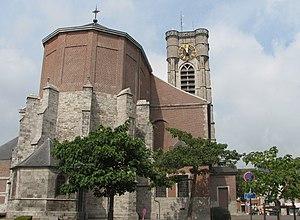
Ath est une ville francophone de Belgique située en Région wallonne, chef-lieu d'arrondissement en province de Hainaut. Elle est le siège d'une Justice de paix.
Cette page regroupe l'ensemble du patrimoine immobilier classé de la ville belge d'Ath.
L'église Saint-Julien est un édifice religieux catholique sis au cœur de la ville d'Ath, en Belgique. Une église construite au début du XVe siècle est plusieurs fois endommagée par des calamités naturelles et chaque fois reconstruite. L’édifice actuel date du début du XIXe siècle. L’église est paroisse catholique principale de la ville d'Ath.